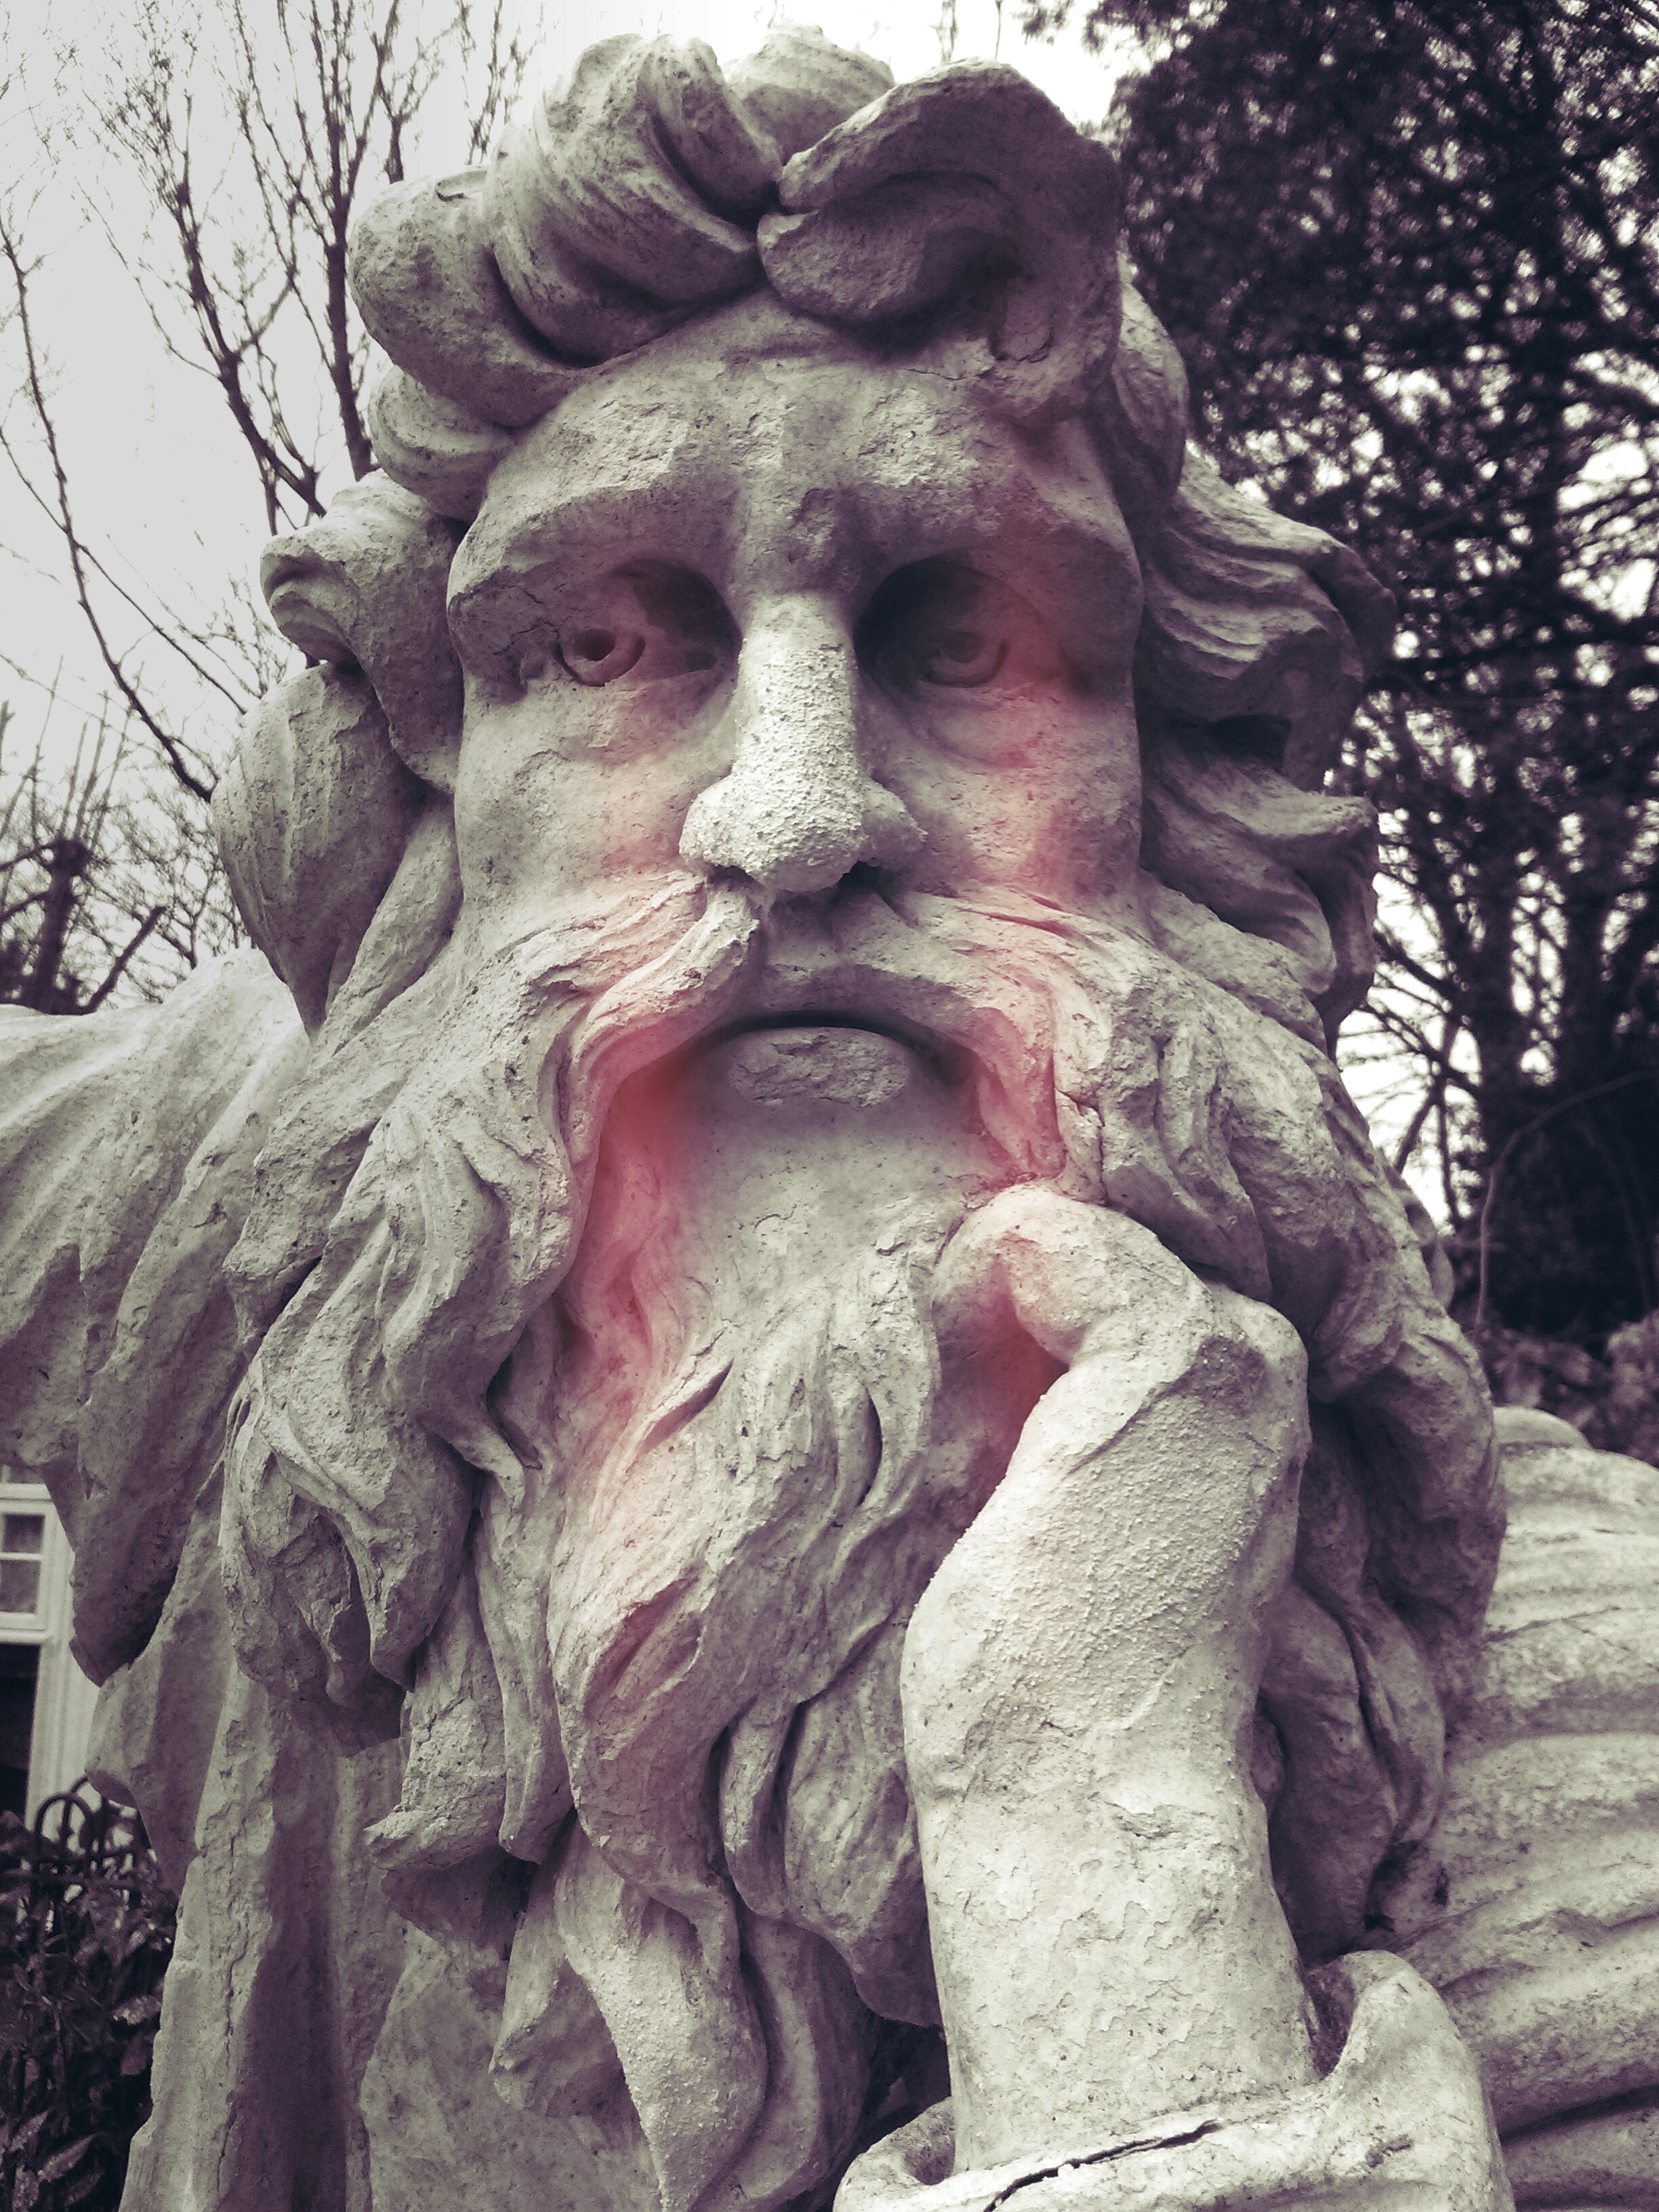
mobile, man, old, monument, statue, red, park, face, sculpture, art, temple, head, carving, sussex, mythology, chichester, flickrandroidapp filter none, ancient history